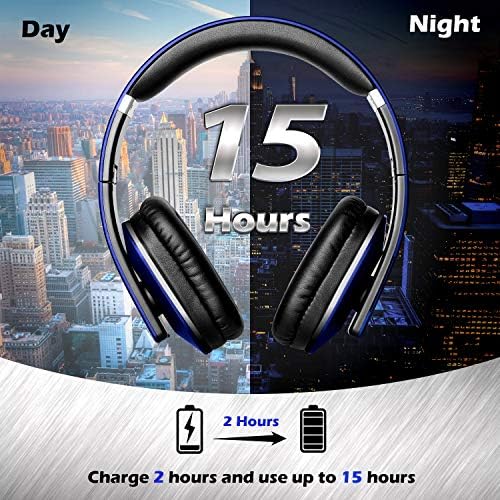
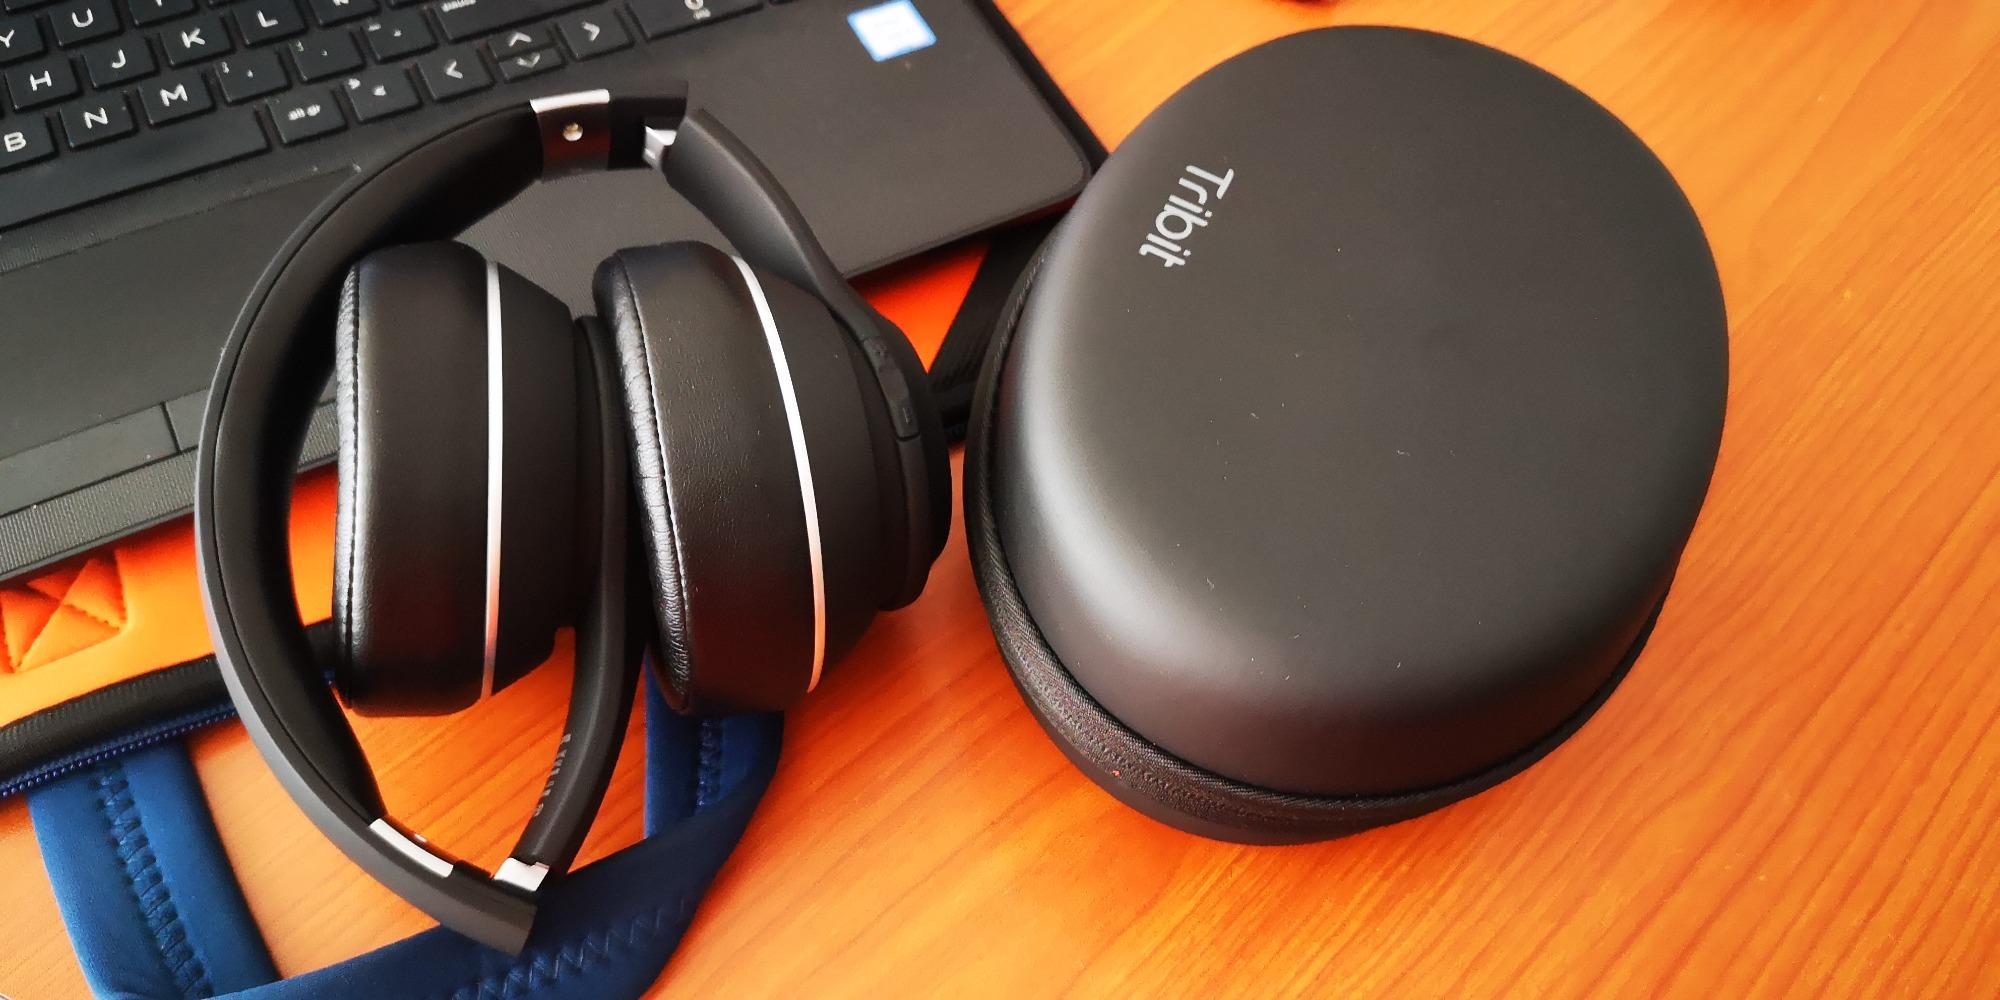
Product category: headphones
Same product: no